Markus Münch (discus thrower)

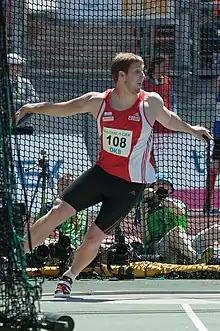
Münch in 2015

Markus Münch (born 13 June 1986) is a retired German athlete. He competed for Germany in discus at the 2012 Summer Olympics.